Company F, 425th Infantry

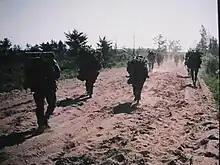
Co.F troops at Camp Grayling, MI

Throughout the Cold War, many National Guard and Reserve forces were poorly equipped in comparison to the active component, however, Company F, given its importance as a long-range reconnaissance/Ranger unit was much better equipped than most. It was one of the first National Guard units to receive M16 rifles and M1956 equipment even before some active units. The unit was also historically equipped with the most modern communications equipment. As an airborne unit, Company F made use of T-10 static-line parachutes which is primarily used for jumps by the active military, allied military forces, as well as the Michigan Army and Air National Guard from UH-60 Blackhawks, CH-47 Chinooks, and C-130 Hercules transports. In the past, the unit also jumped from such aircraft such as the UH-1 Iroquois (Huey), C-123 Provider and the C-119 Flying Boxcar. It later transitioned to the MC1-1B and C parachute. In recent years the unit was equipped with the following weapons: the 5.56mm M4 carbine, the 5.56mm M249 Squad Automatic Weapon, the 40mm M203 grenade launcher, and the 9mm M9 pistol, consistent with active combat arms units of the U.S. Army.